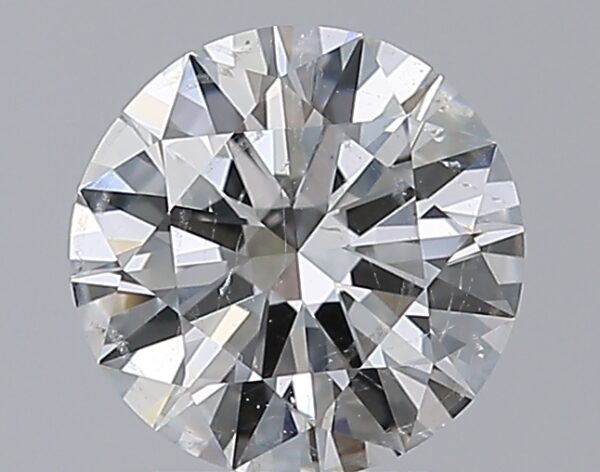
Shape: round
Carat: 1.43
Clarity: SI2
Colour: H
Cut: EX
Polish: EX
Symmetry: EX
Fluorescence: N
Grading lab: GIA
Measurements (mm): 7.35 x 7.4 x 4.37